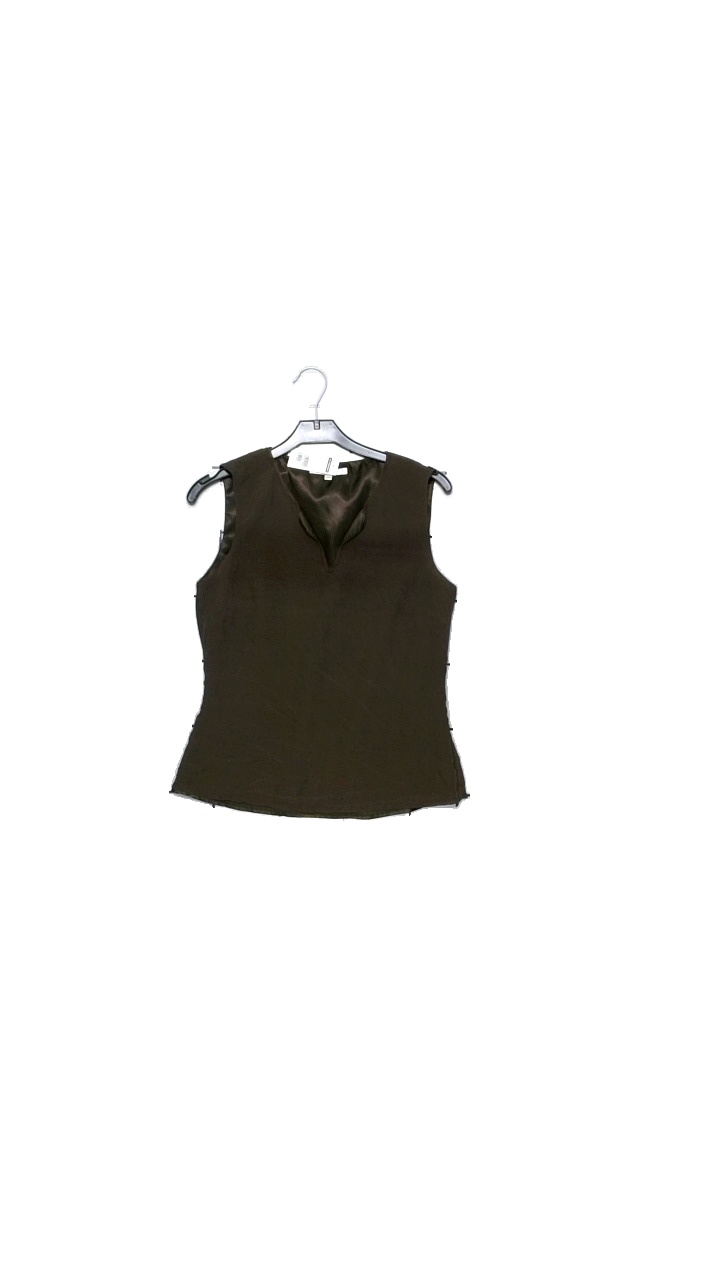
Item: Blouse (Ladies)
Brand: Riley
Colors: Brown
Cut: Loose, V-collar
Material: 50% silk, 50% polyester
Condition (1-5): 4
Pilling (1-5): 4
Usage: Reuse
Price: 50-100